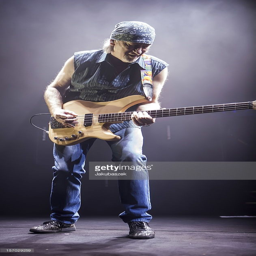
hard rock artist of the rock band performs live during a concert .